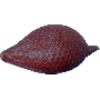
Label: Salak 1